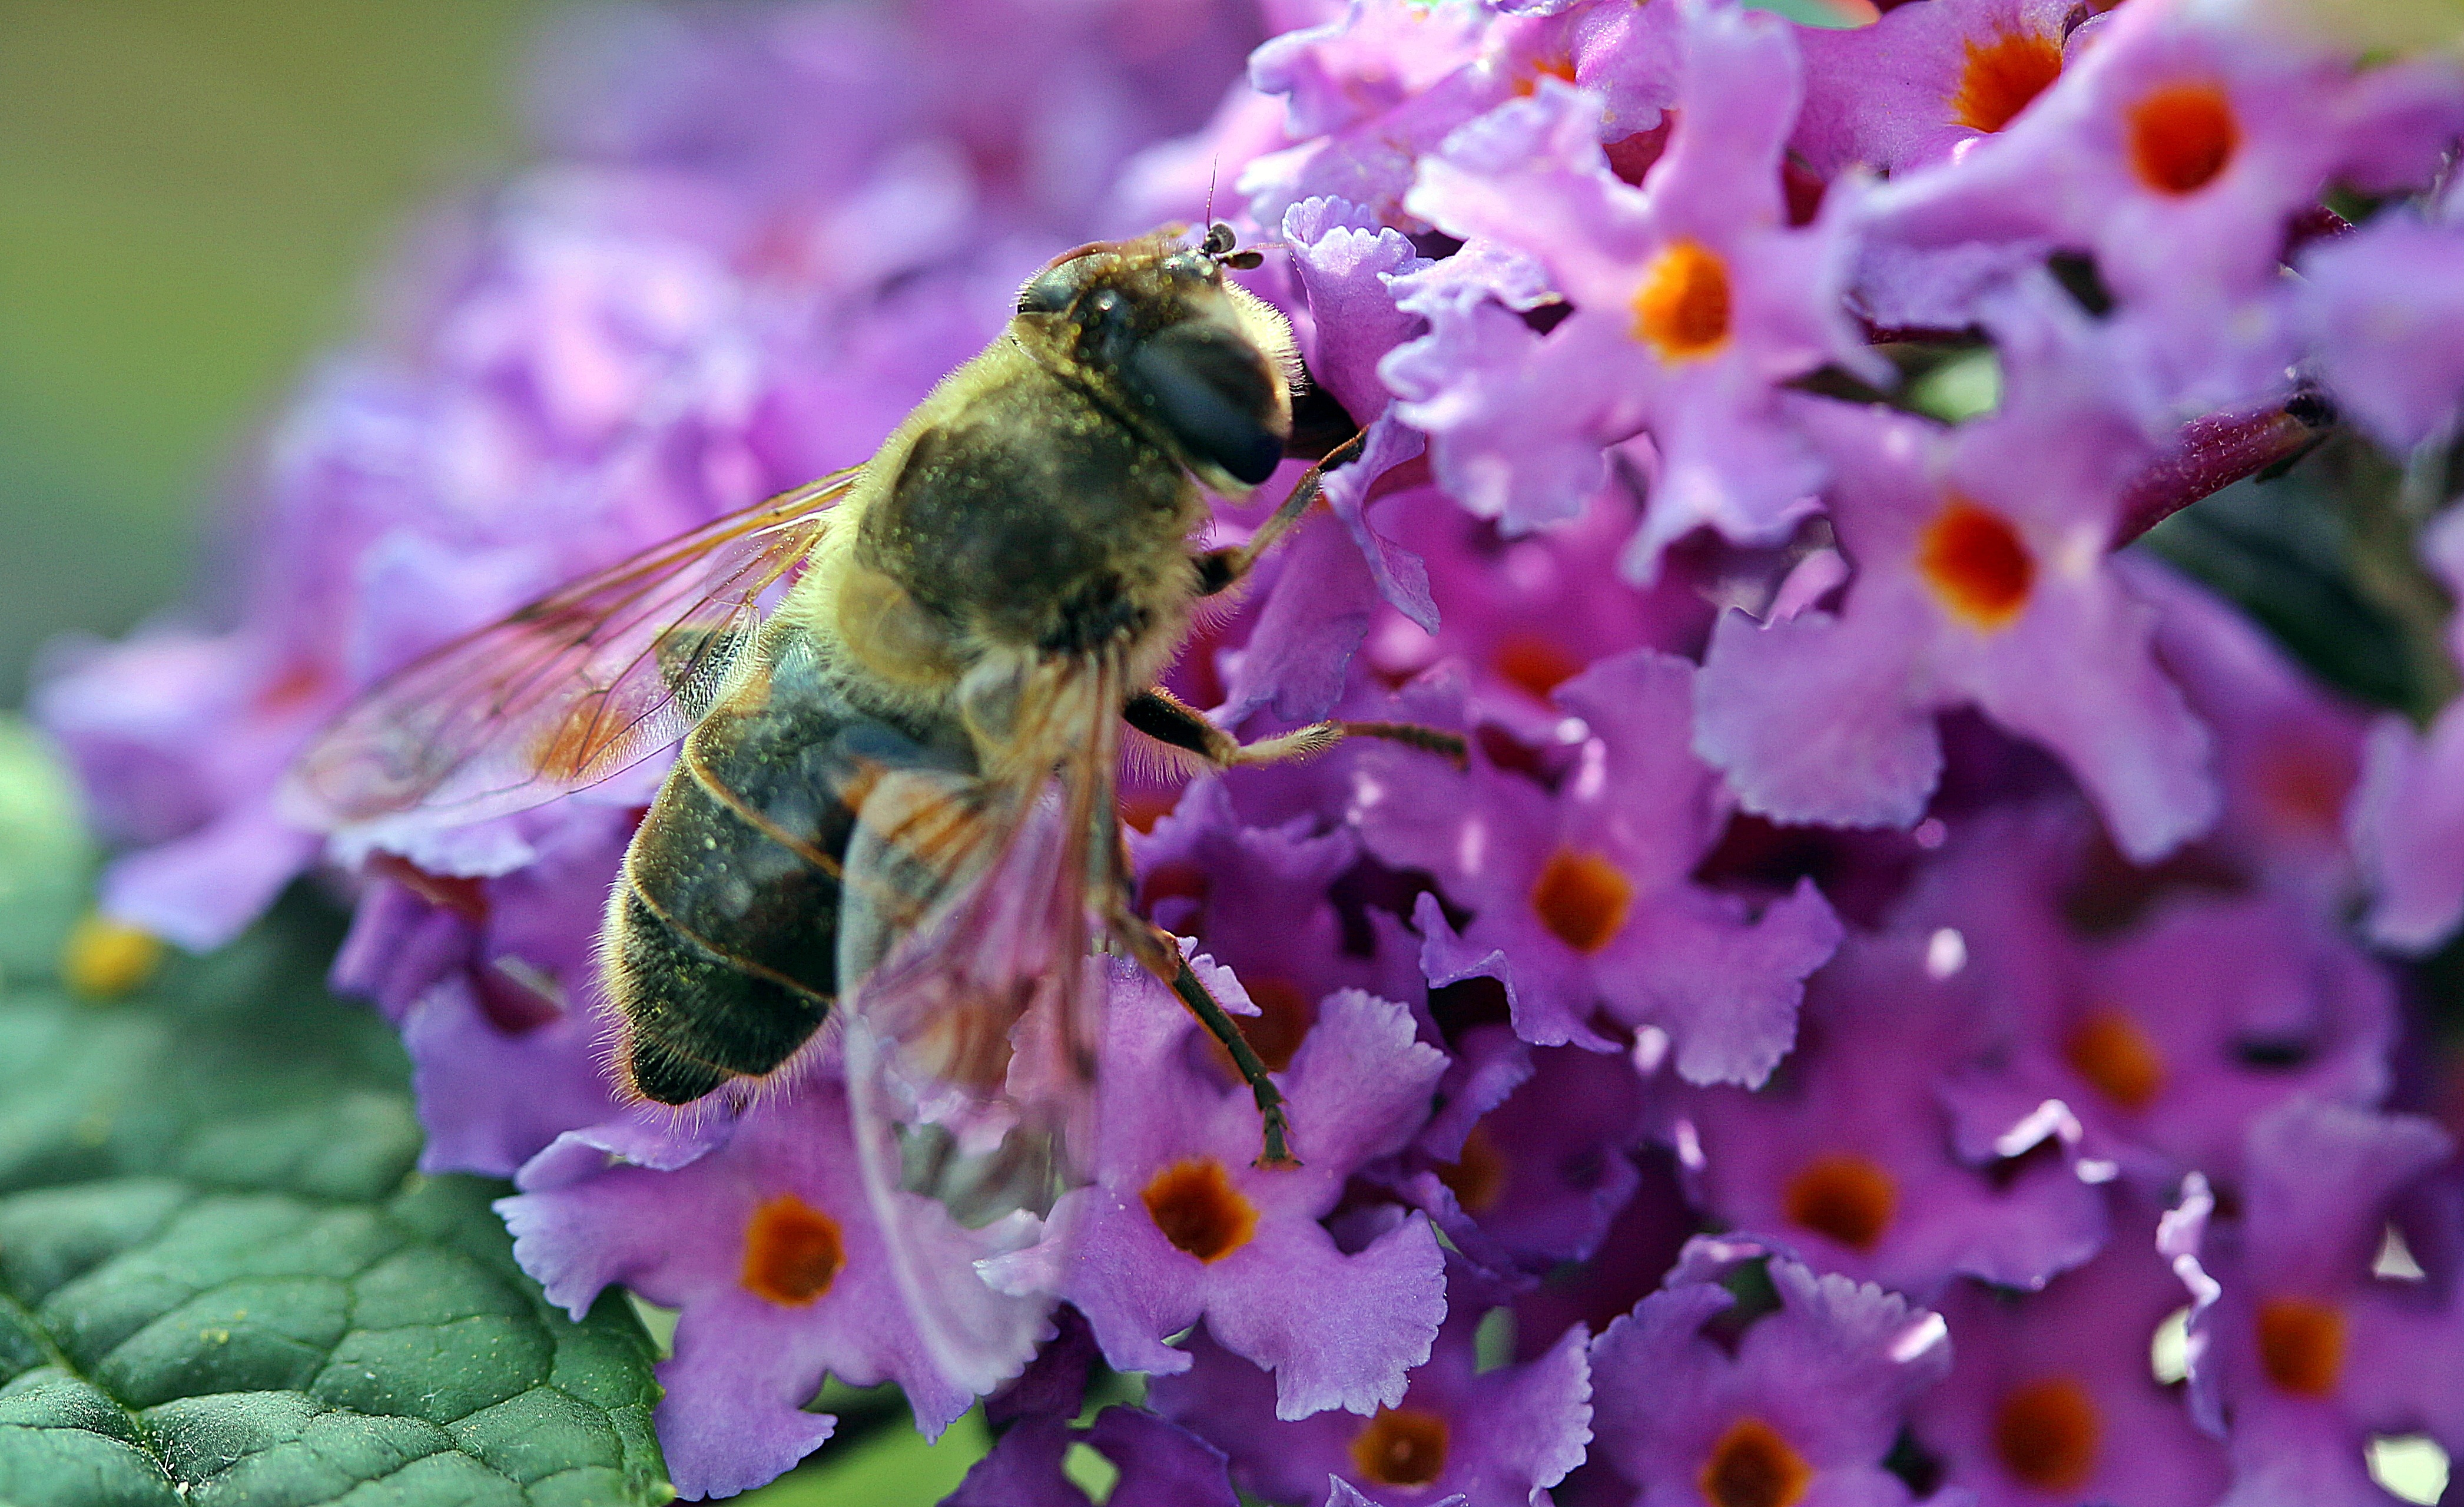
nature, blossom, plant, flower, purple, petal, pollen, insect, botany, flora, fauna, invertebrate, wildflower, close up, hoverfly, bee, nectar, macro photography, flowering plant, honey bee, nectar search, collect nectar, summer lilac, buddleja davidii, butterfly bush, pollinator, suck, dung fly, blooms of butterfly lilac, ordinary summer lilac, lilac spear, land plant, membrane winged insect